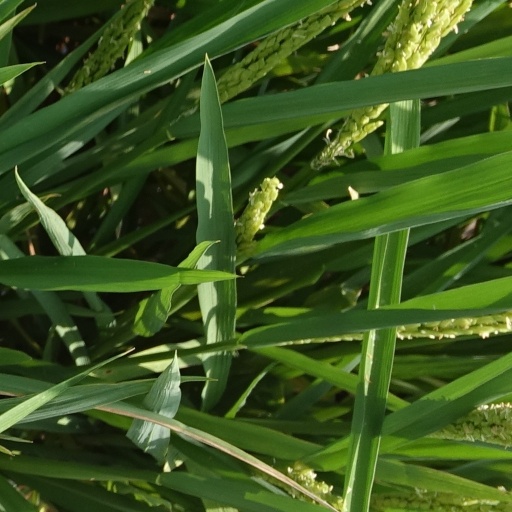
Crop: rice